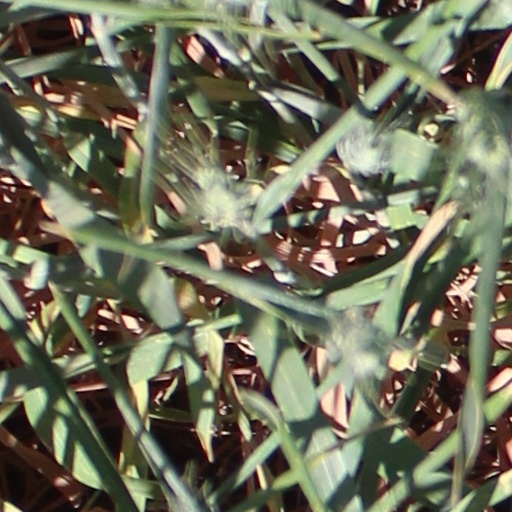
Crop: wheat